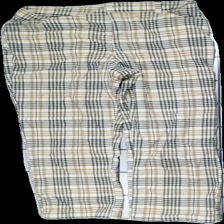
View: front
Type: Trousers
Category: Ladies
Brand: Monki
Colors: Multicolor, Black, Brown, Beige
Material: 60%polyester, 40% cotton
Pattern: Striped
Cut: None
Size: 38
Season: All
Price range: <50
Recommended usage: Export